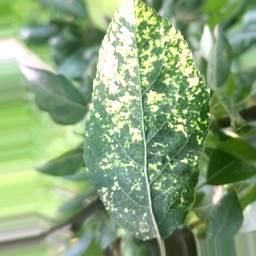
Label: Apple_Mosaic